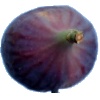
Label: Fig 1